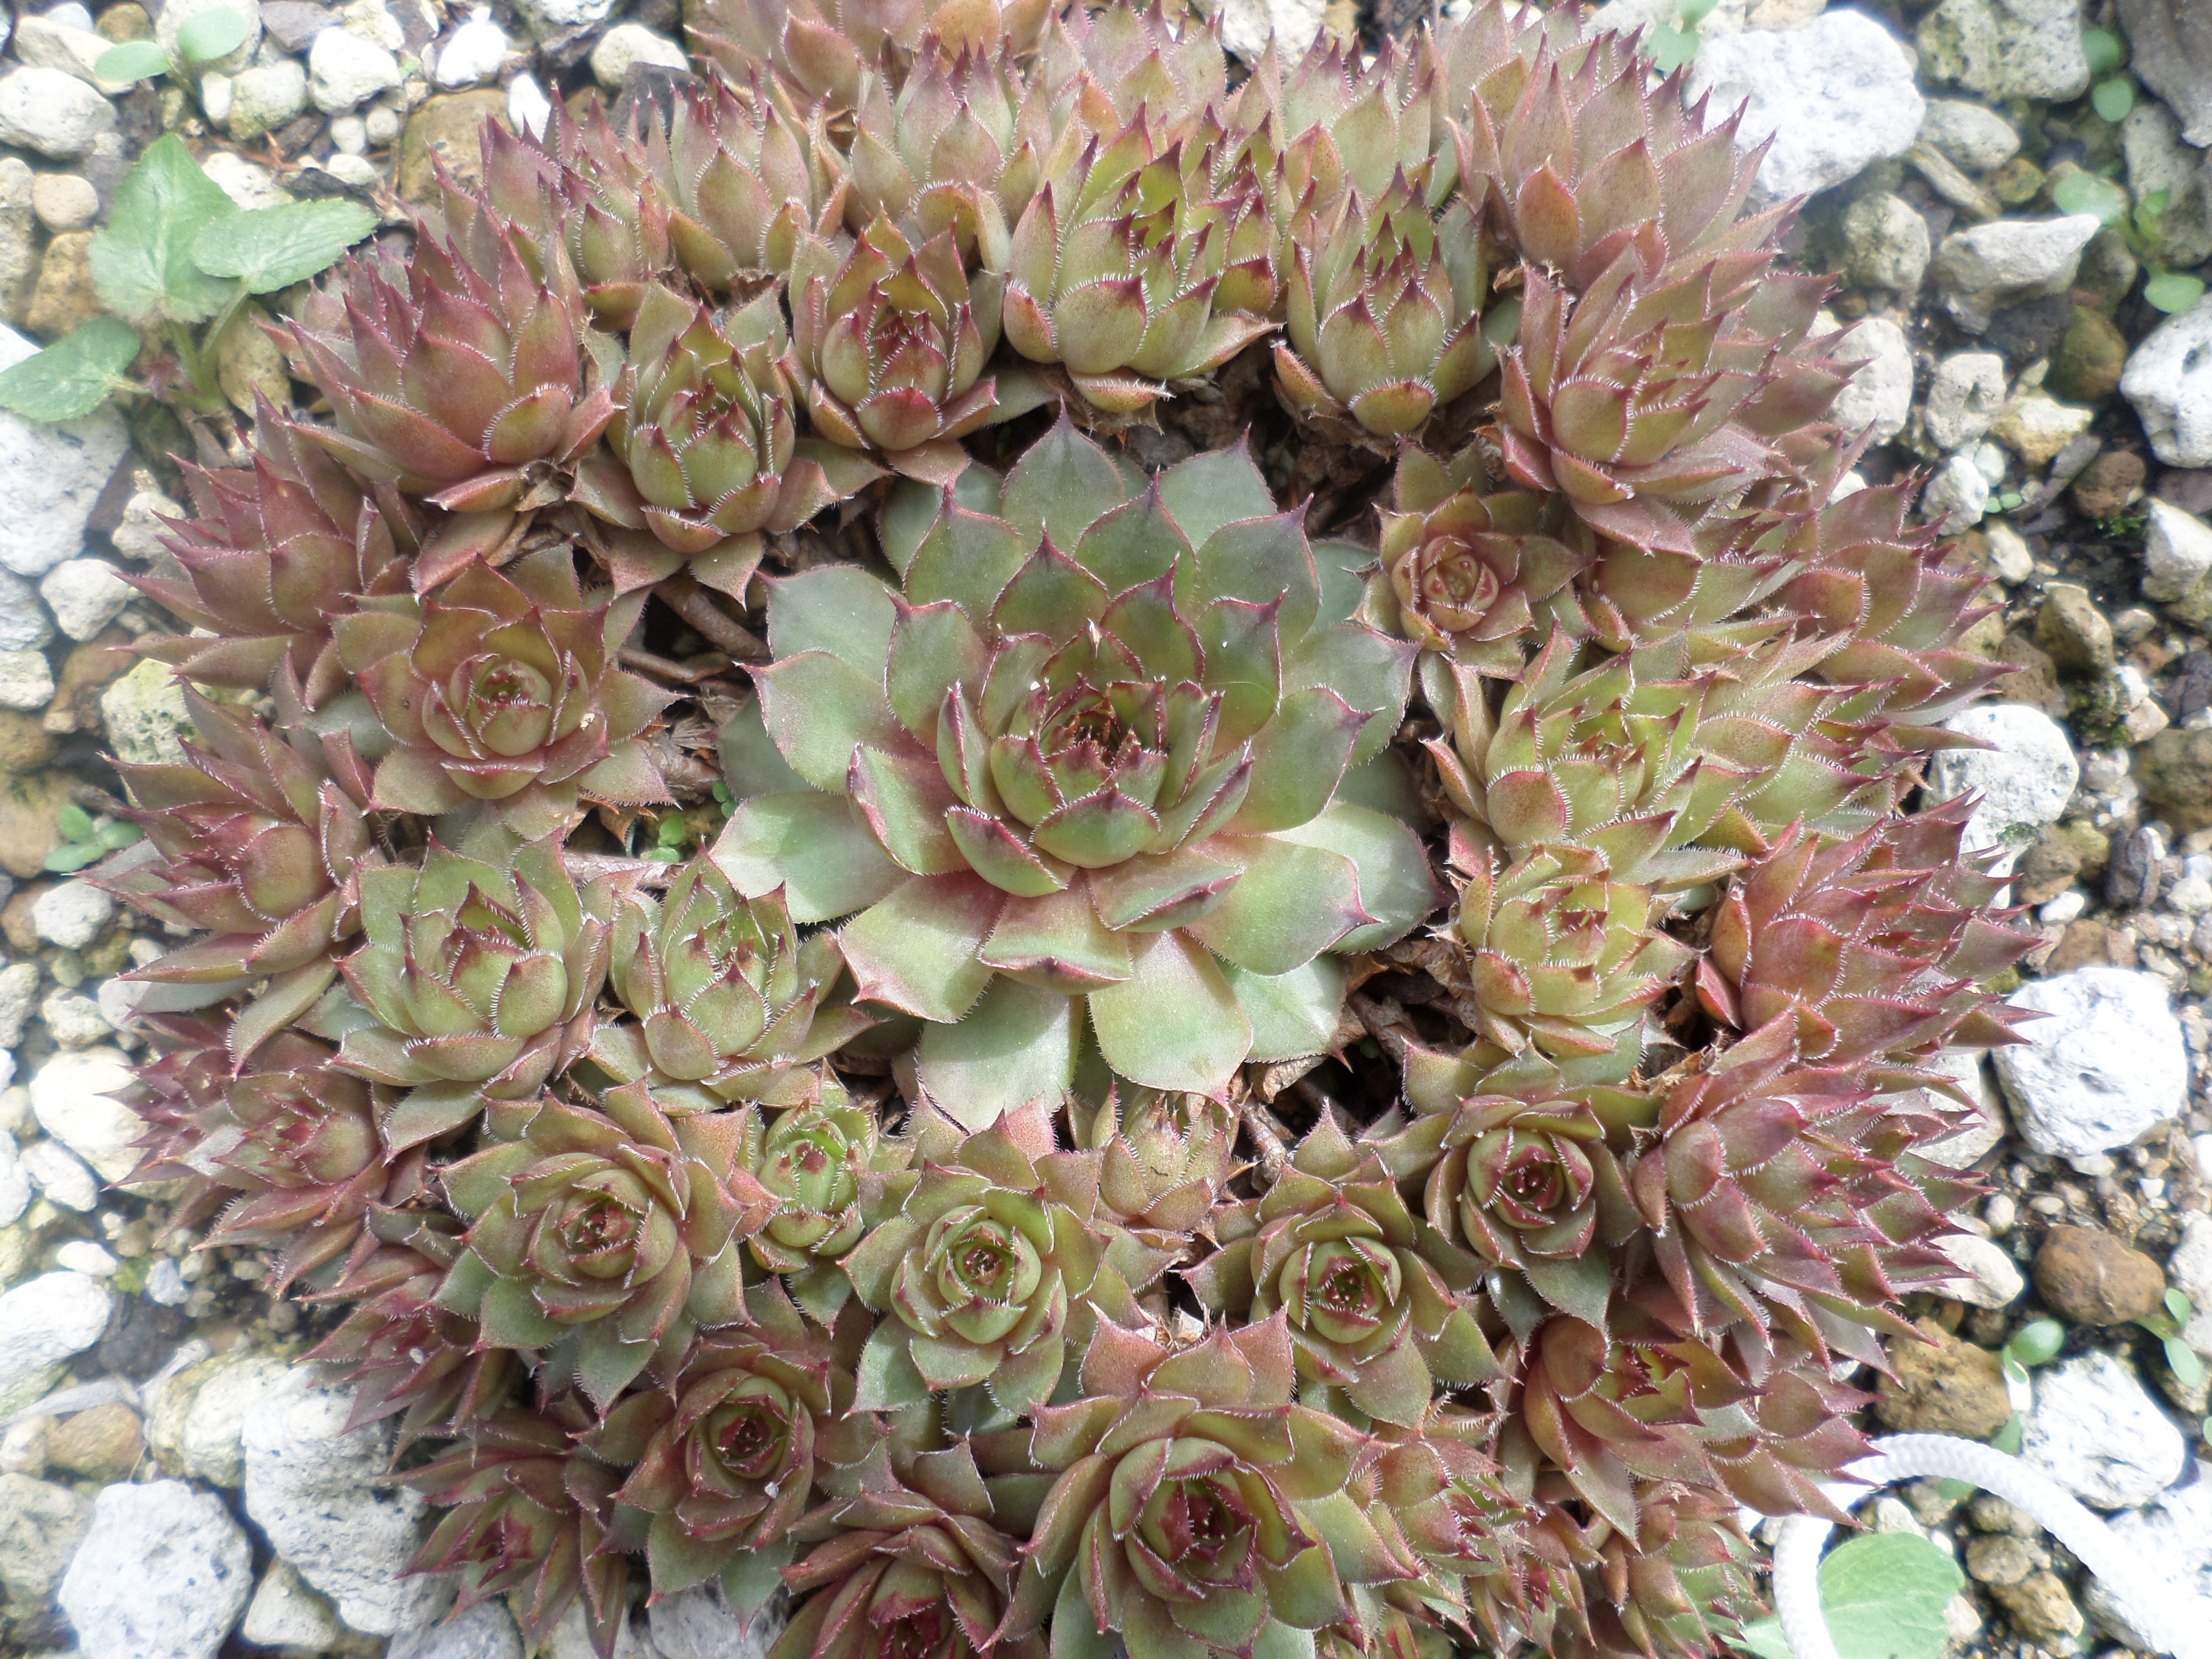
plant, flower, produce, botany, flora, plants, floristry, flowering plant, a fleshy plant, stonecrop family, land plant, hedgehog cactus, tiger claw